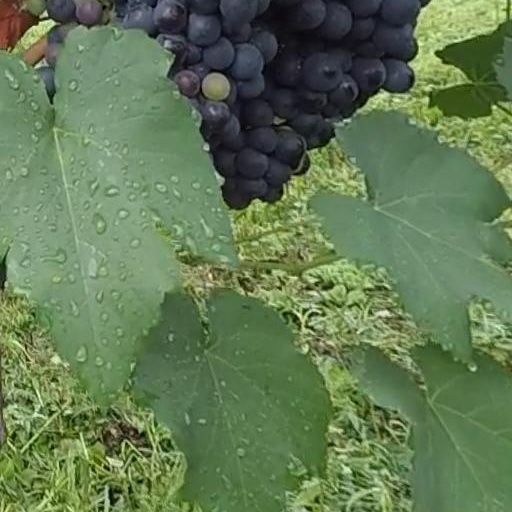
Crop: grape